VMI Keydets football

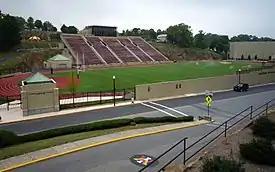
Alumni Memorial Field

Possibly the greatest decades in VMI football history were under John McKenna. In his thirteen years with the Keydets, McKenna had a record of 62–60–8, and won four SoCon championships. These occurred in 1957, 1959, 1960 and 1962.